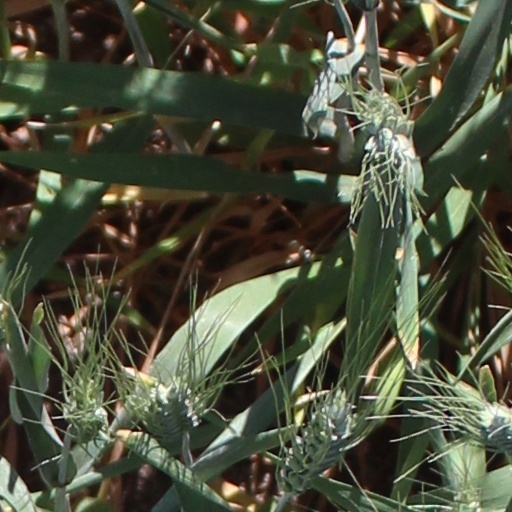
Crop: wheat